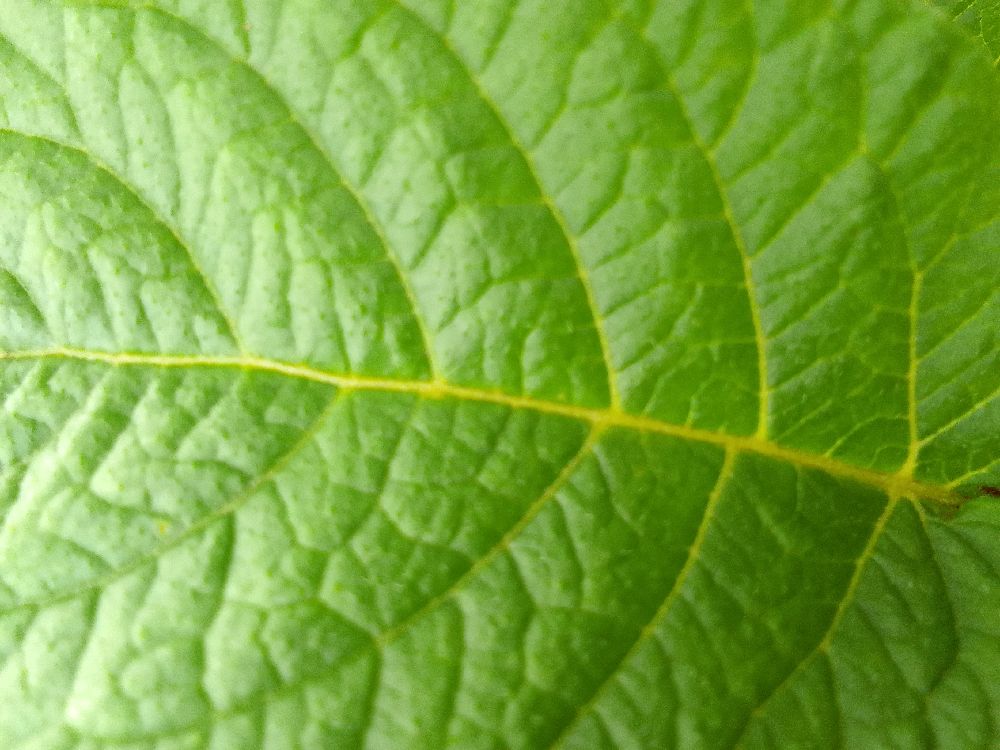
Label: Healthy